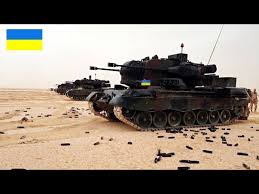
Label: BM-30